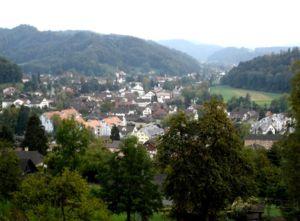
Turbenthal est une commune suisse du canton de Zurich.